Clonbeith Castle

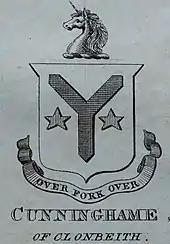
Cunningham of Clonbeith coat of arms

In 1691 the Hearth Tax records show that "Clonbeith House" had five hearths and nineteen other dwellings were associated with the house.